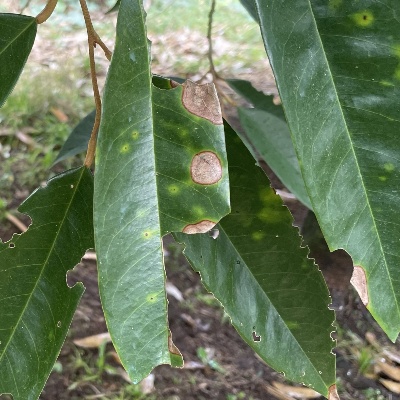
Label: Leaf_Phomopsis